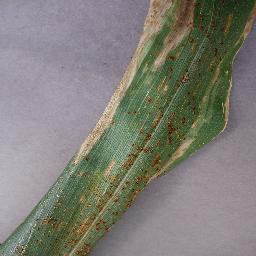
Label: Corn_(Maize)___Northern_Leaf_Blight